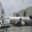
Label: airplane